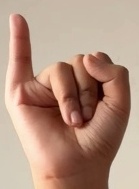
ASL sign: I